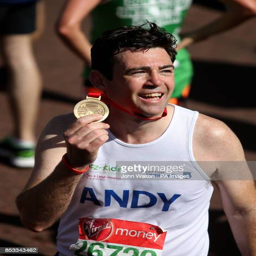
mp with his medal at the finish line